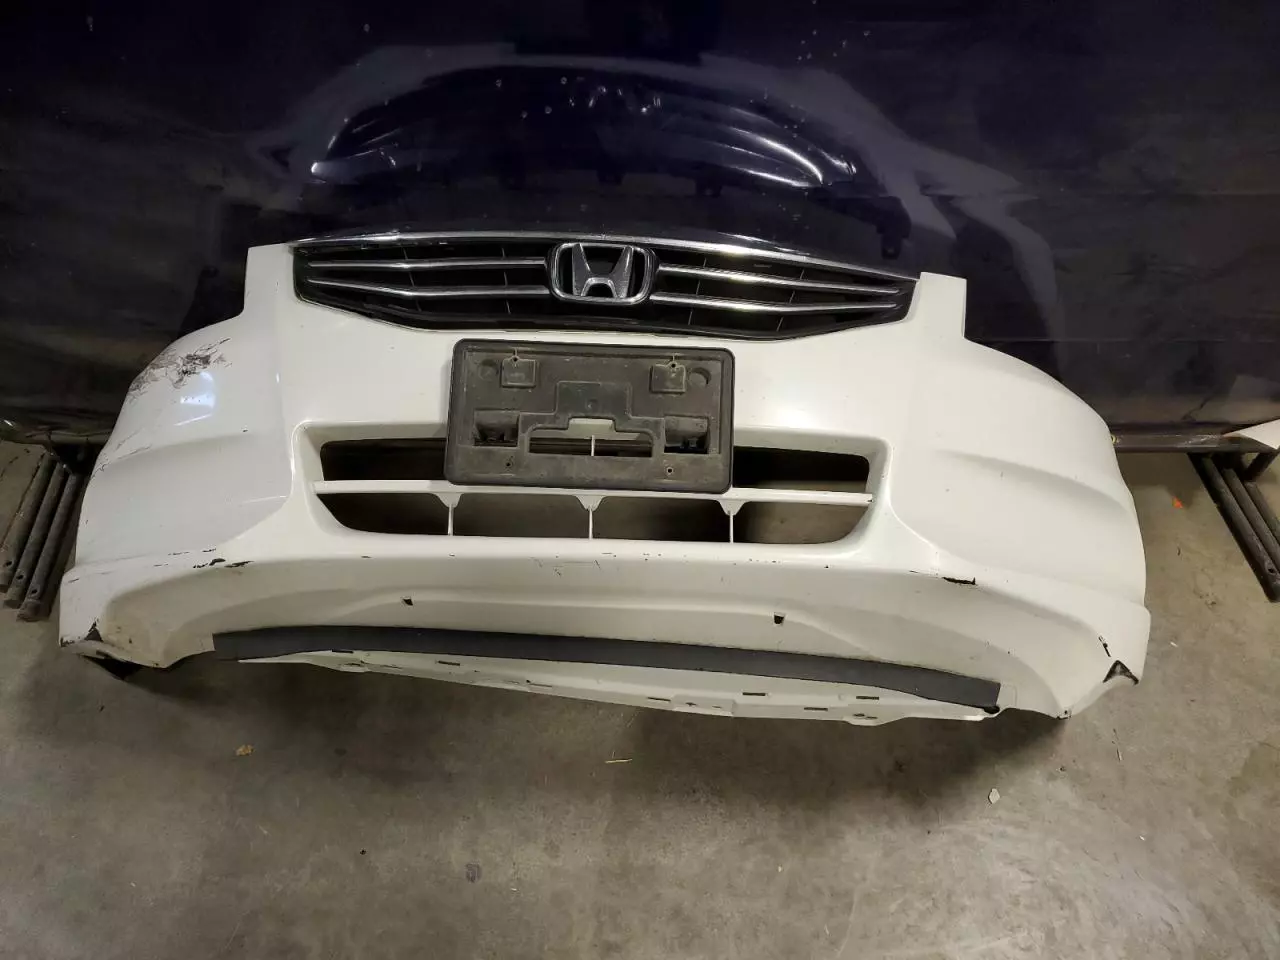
Aucun dommage détecté.
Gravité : aucun